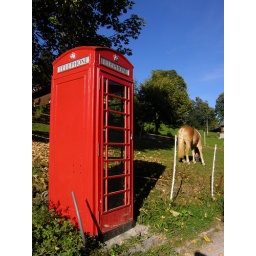
Red telephone box in the Swiss mountains